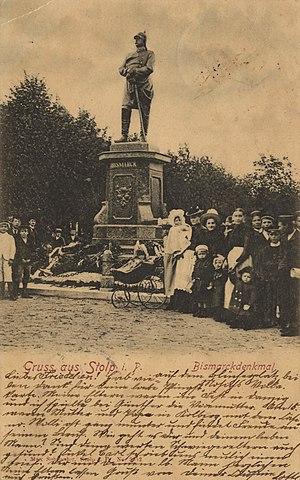
Słupsk est une ville de Pologne, au nord-est de la Poméranie et située à 150 km environ à l'ouest de Gdańsk et à 18 kilomètres de la mer Baltique.